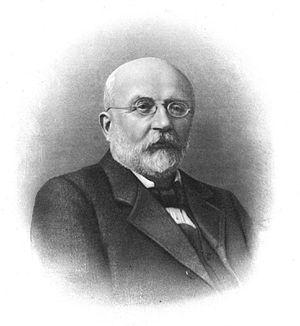
Les égyptologues sont des spécialistes des études sur l'Égypte antique, notamment des archéologues, des papyrologues, des épigraphies et des historiens.